Yitzhak Shamir

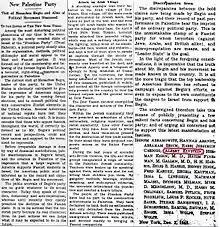
to "The New York Times" describing the Deir Yassin massacre was signed by over twenty prominent Jewish intellectuals, including Albert Einstein, Hannah Arendt, Zellig Harris, and Sidney Hook.

A shocking example was their behavior in the Arab village of Deir Yassin. This village, off the main roads and surrounded by Jewish lands, had taken no part in the war, and had even fought off Arab bands who wanted to use the village as their base. On April 9 (THE NEW YORK TIMES), terrorist bands attacked this peaceful village, which was not a military objective in the fighting, killed most of its inhabitants (240 men, women, and children) and kept a few of them alive to parade as captives through the streets of Jerusalem. Most of the Jewish community was horrified at the deed, and the Jewish Agency sent a telegram of apology to King Abdullah of Trans-Jordan. But the terrorists, far from being ashamed of their act, were proud of this massacre, publicized it widely, and invited all the foreign correspondents present in the country to view the heaped corpses and the general havoc at Deir Yassin. ...